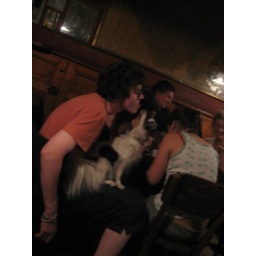
guy making out with a dog in a bar